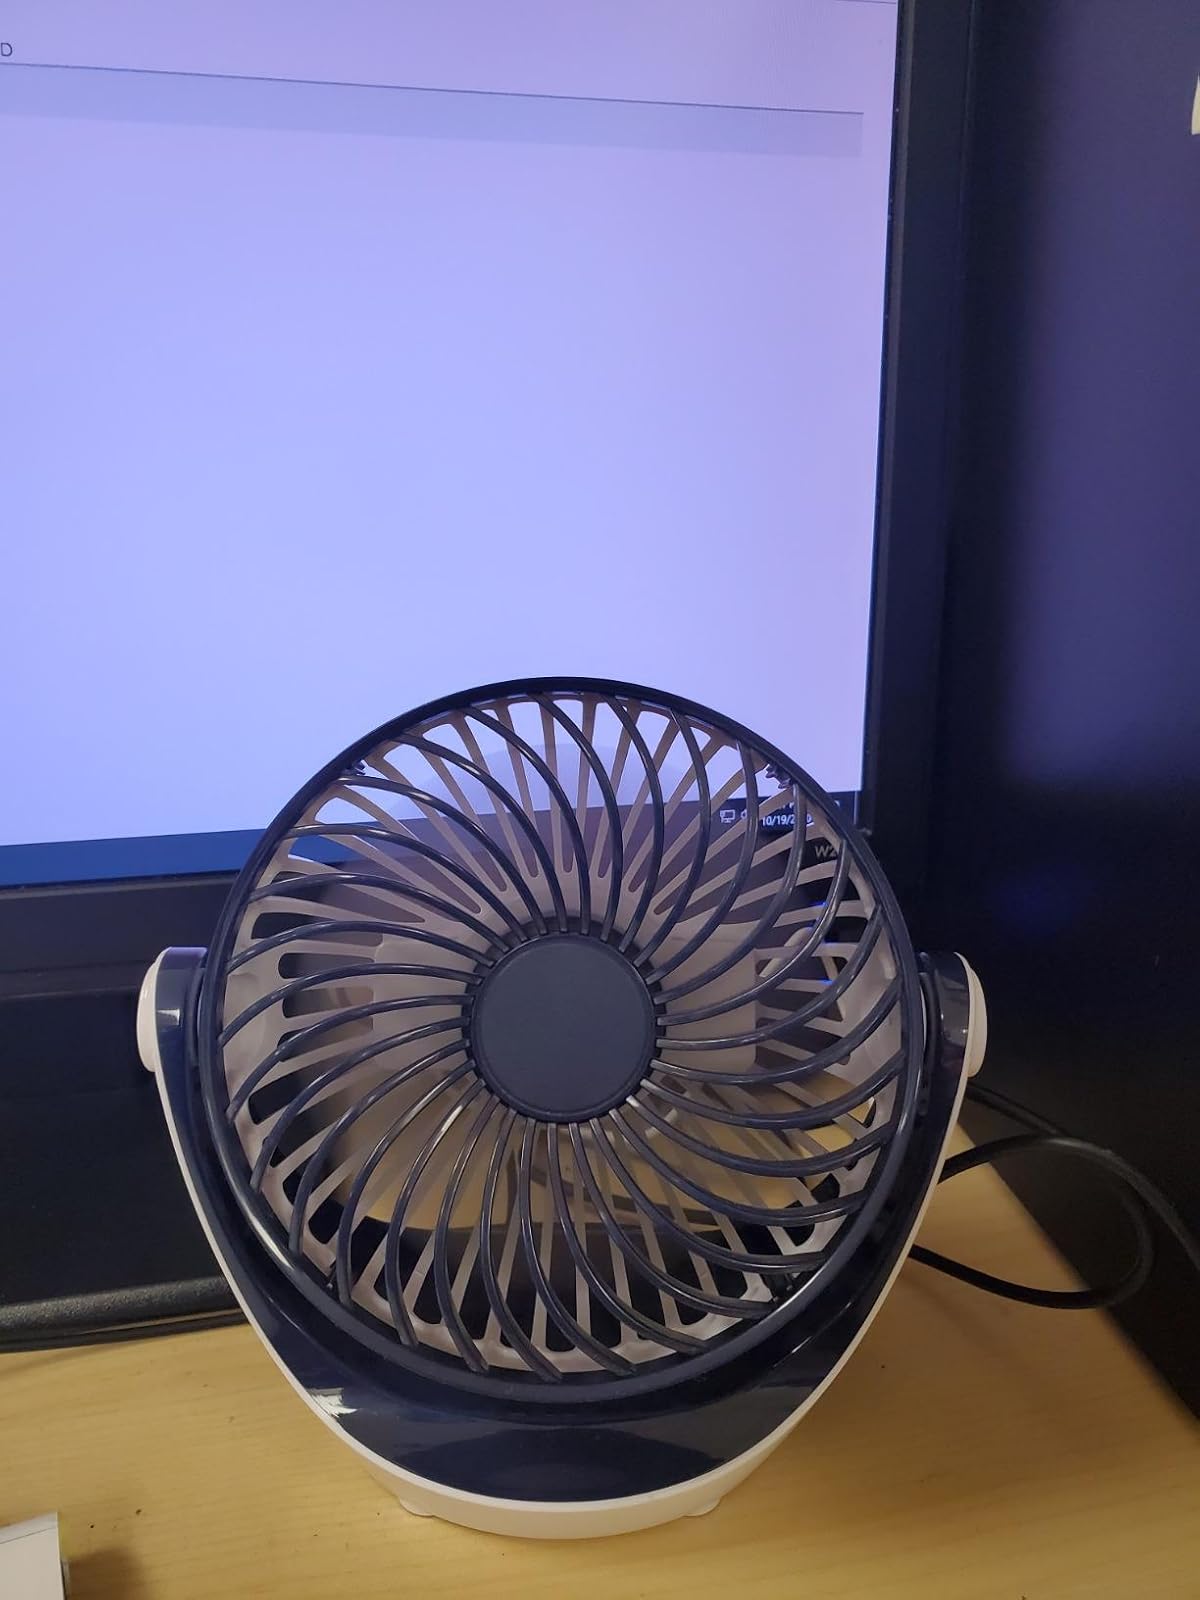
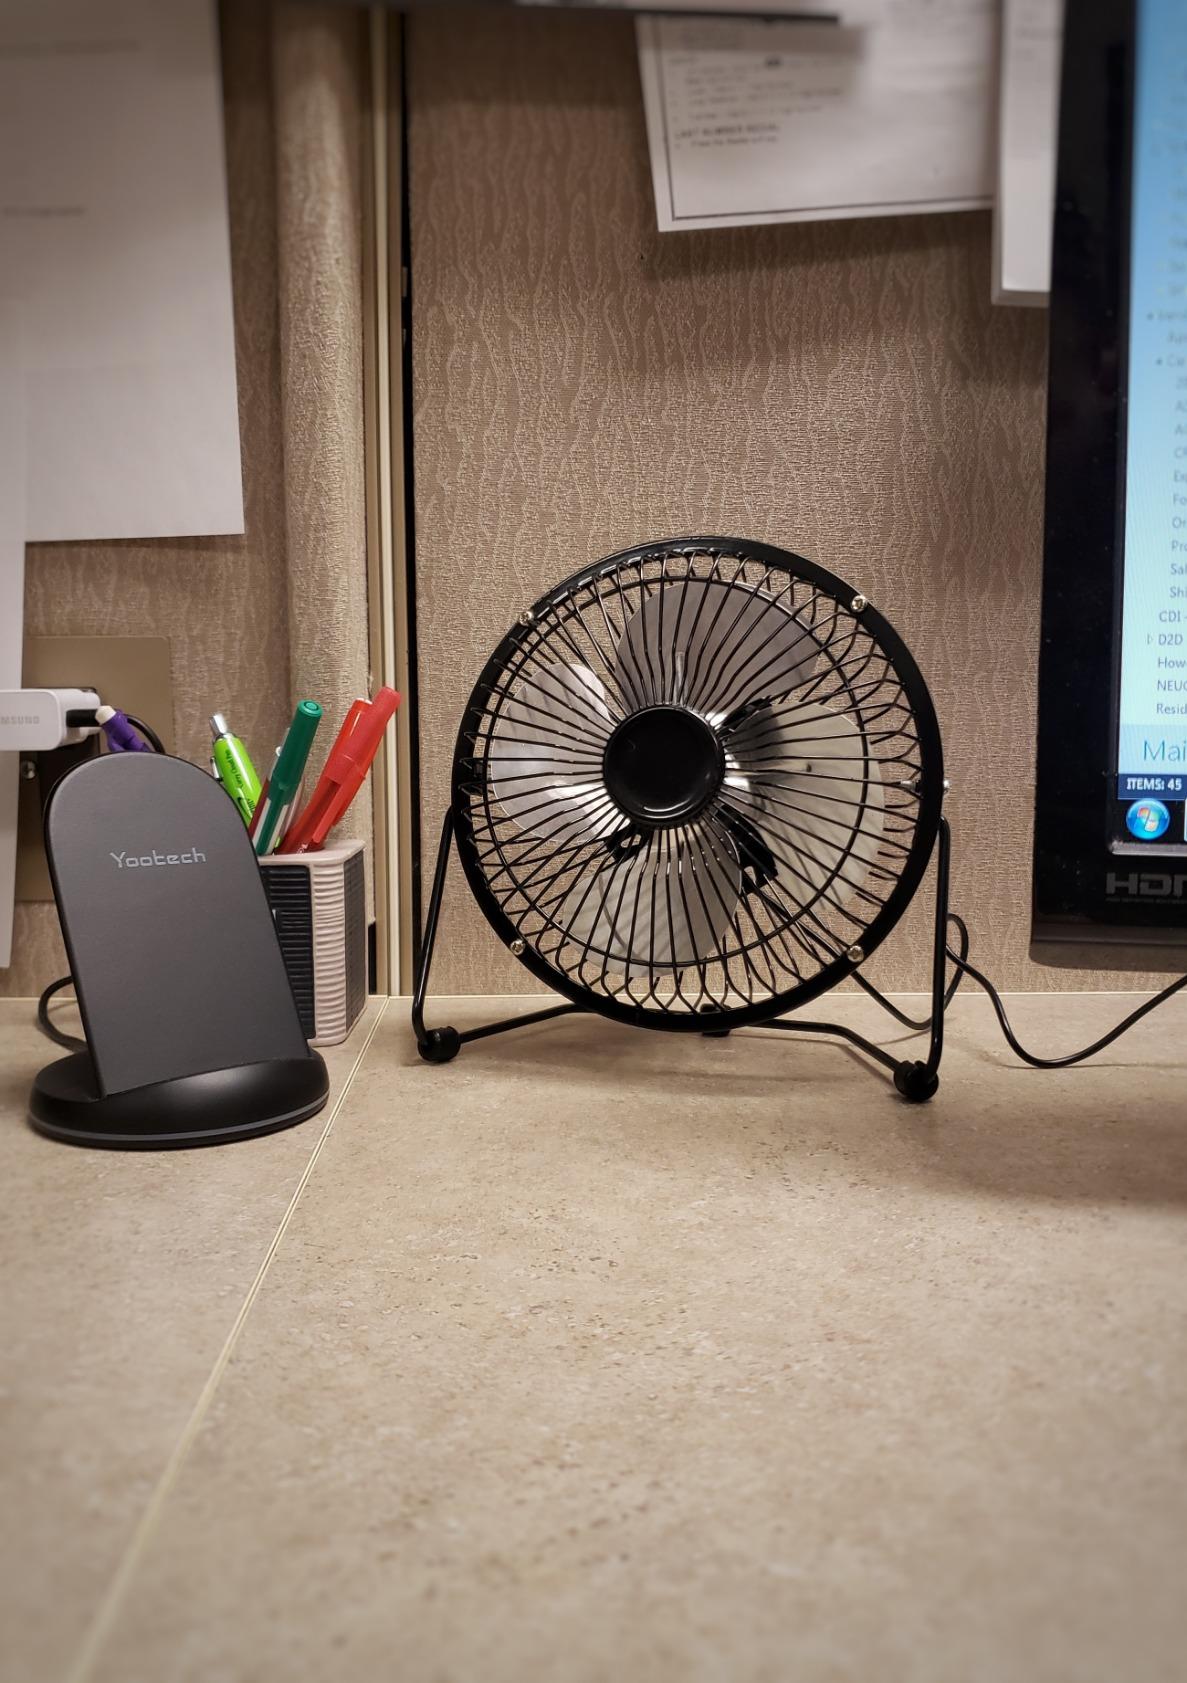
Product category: fan
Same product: no